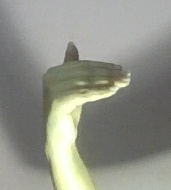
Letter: khaa